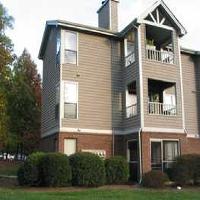
Weather: cloudy or overcast